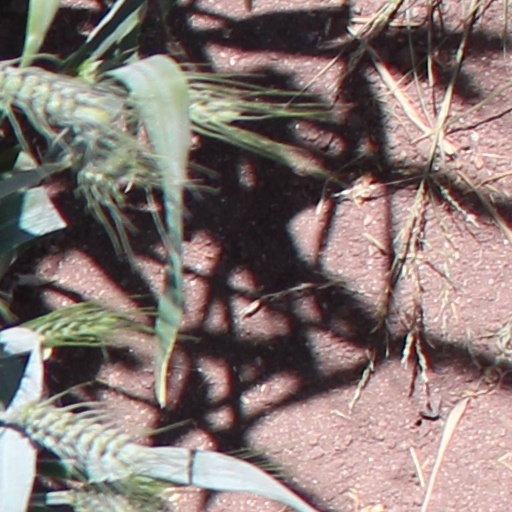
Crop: wheat